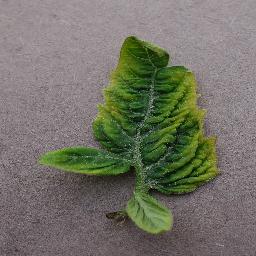
Label: Tomato___Tomato_Yellow_Leaf_Curl_Virus